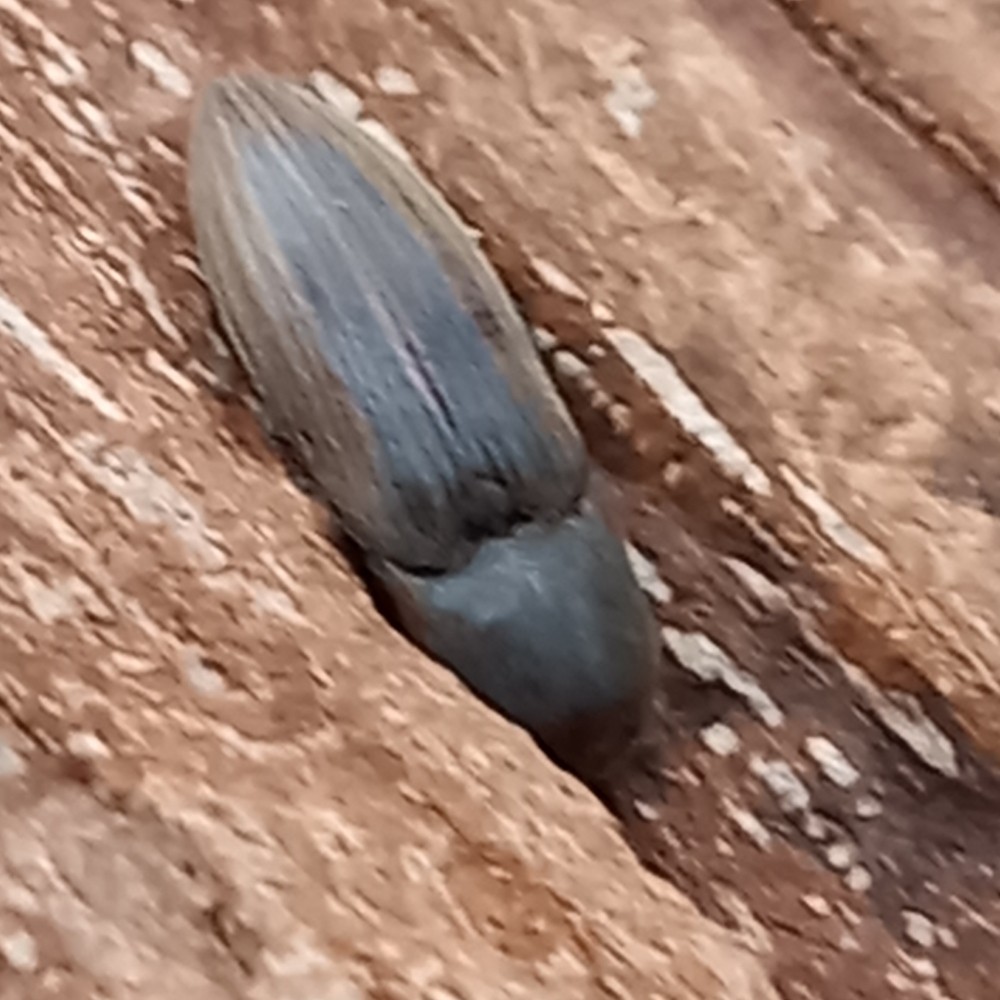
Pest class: clickbeetles_wireworms